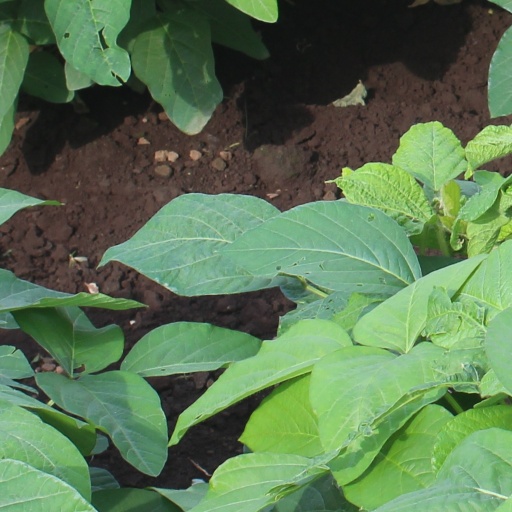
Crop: soybean